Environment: real
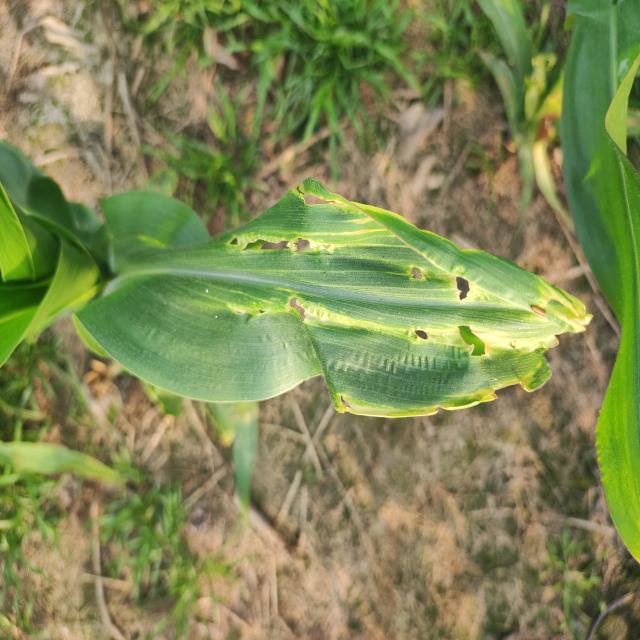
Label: fall_armyworm